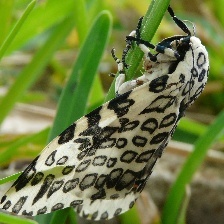
Species: GIANT LEOPARD MOTH